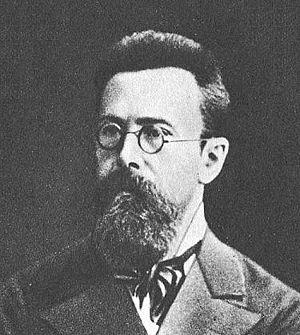
18 janvier :